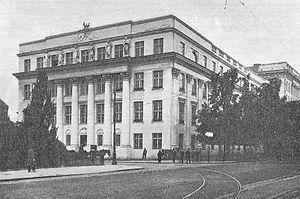
Le Pluton Głuchoniemych AK est un peloton d'infanterie composés de sourds, intégré à l'Armia Krajowa et la résistance polonaise, durant la Seconde Guerre mondiale.